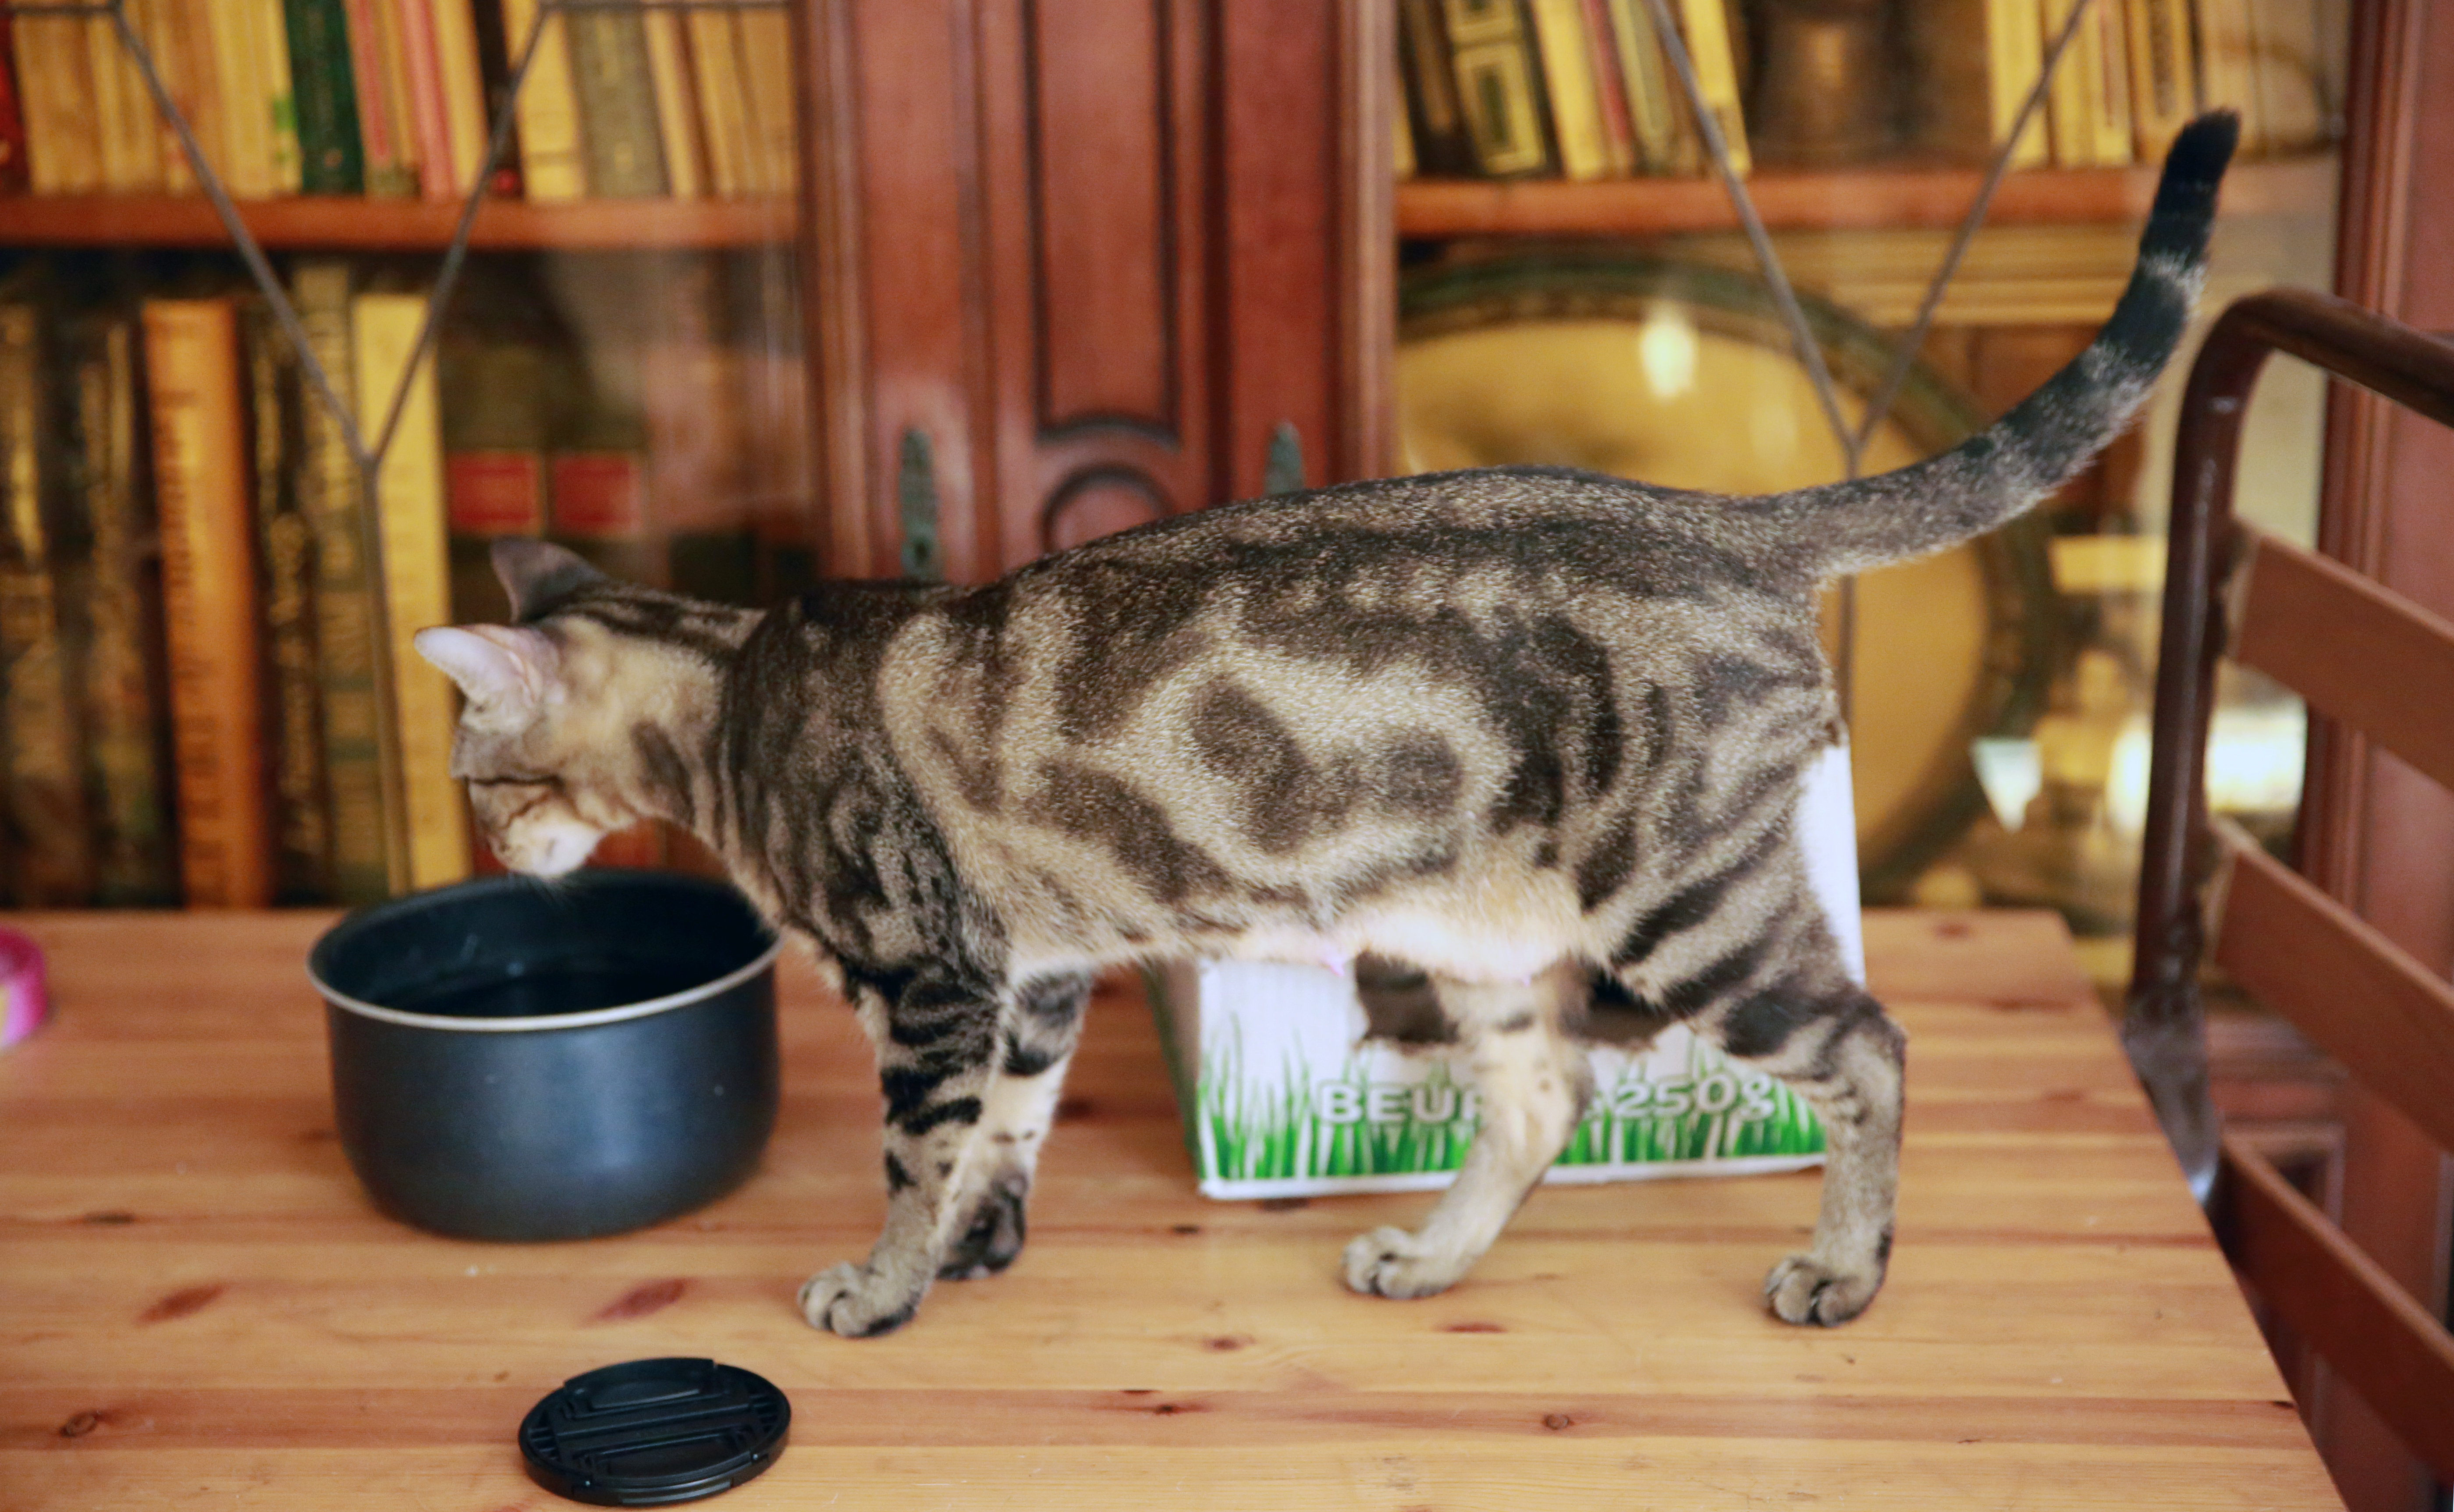
house, france, europe, pattern, kitten, cat, canon, indoor, mammal, pets, cats, whiskers, midi, savannah, vertebrate, maison, chats, southfrance, sdfrankreich, zuidfrankrijk, languedocroussillon, gard, hauskatze, chatsdomestiques, rhnealpes, ardche, chatons, ruoms, motifs, chattabby, pelage, banne, lesvans, saintambroix, repas, gouter, haus, huis, curiosit, casserole, ataste, gouteur, jeunechat, nieugierig, bengal, small to medium sized cats, cat like mammal, toyger